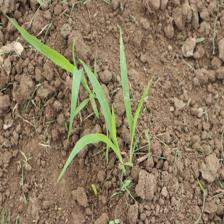
Label: Sorghum